Basmachi movement

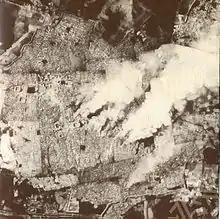
Bukhara under siege by Red Army troops and burning during the Bukhara operation, 1 September 1920

The Basmachi movement (derived from ) was an uprising against Imperial Russian and Soviet rule in Central Asia by rebel groups inspired by Islamic beliefs and Pan-Turkism. It has been called "probably the most important movement of opposition to Soviet rule in Central Asia".